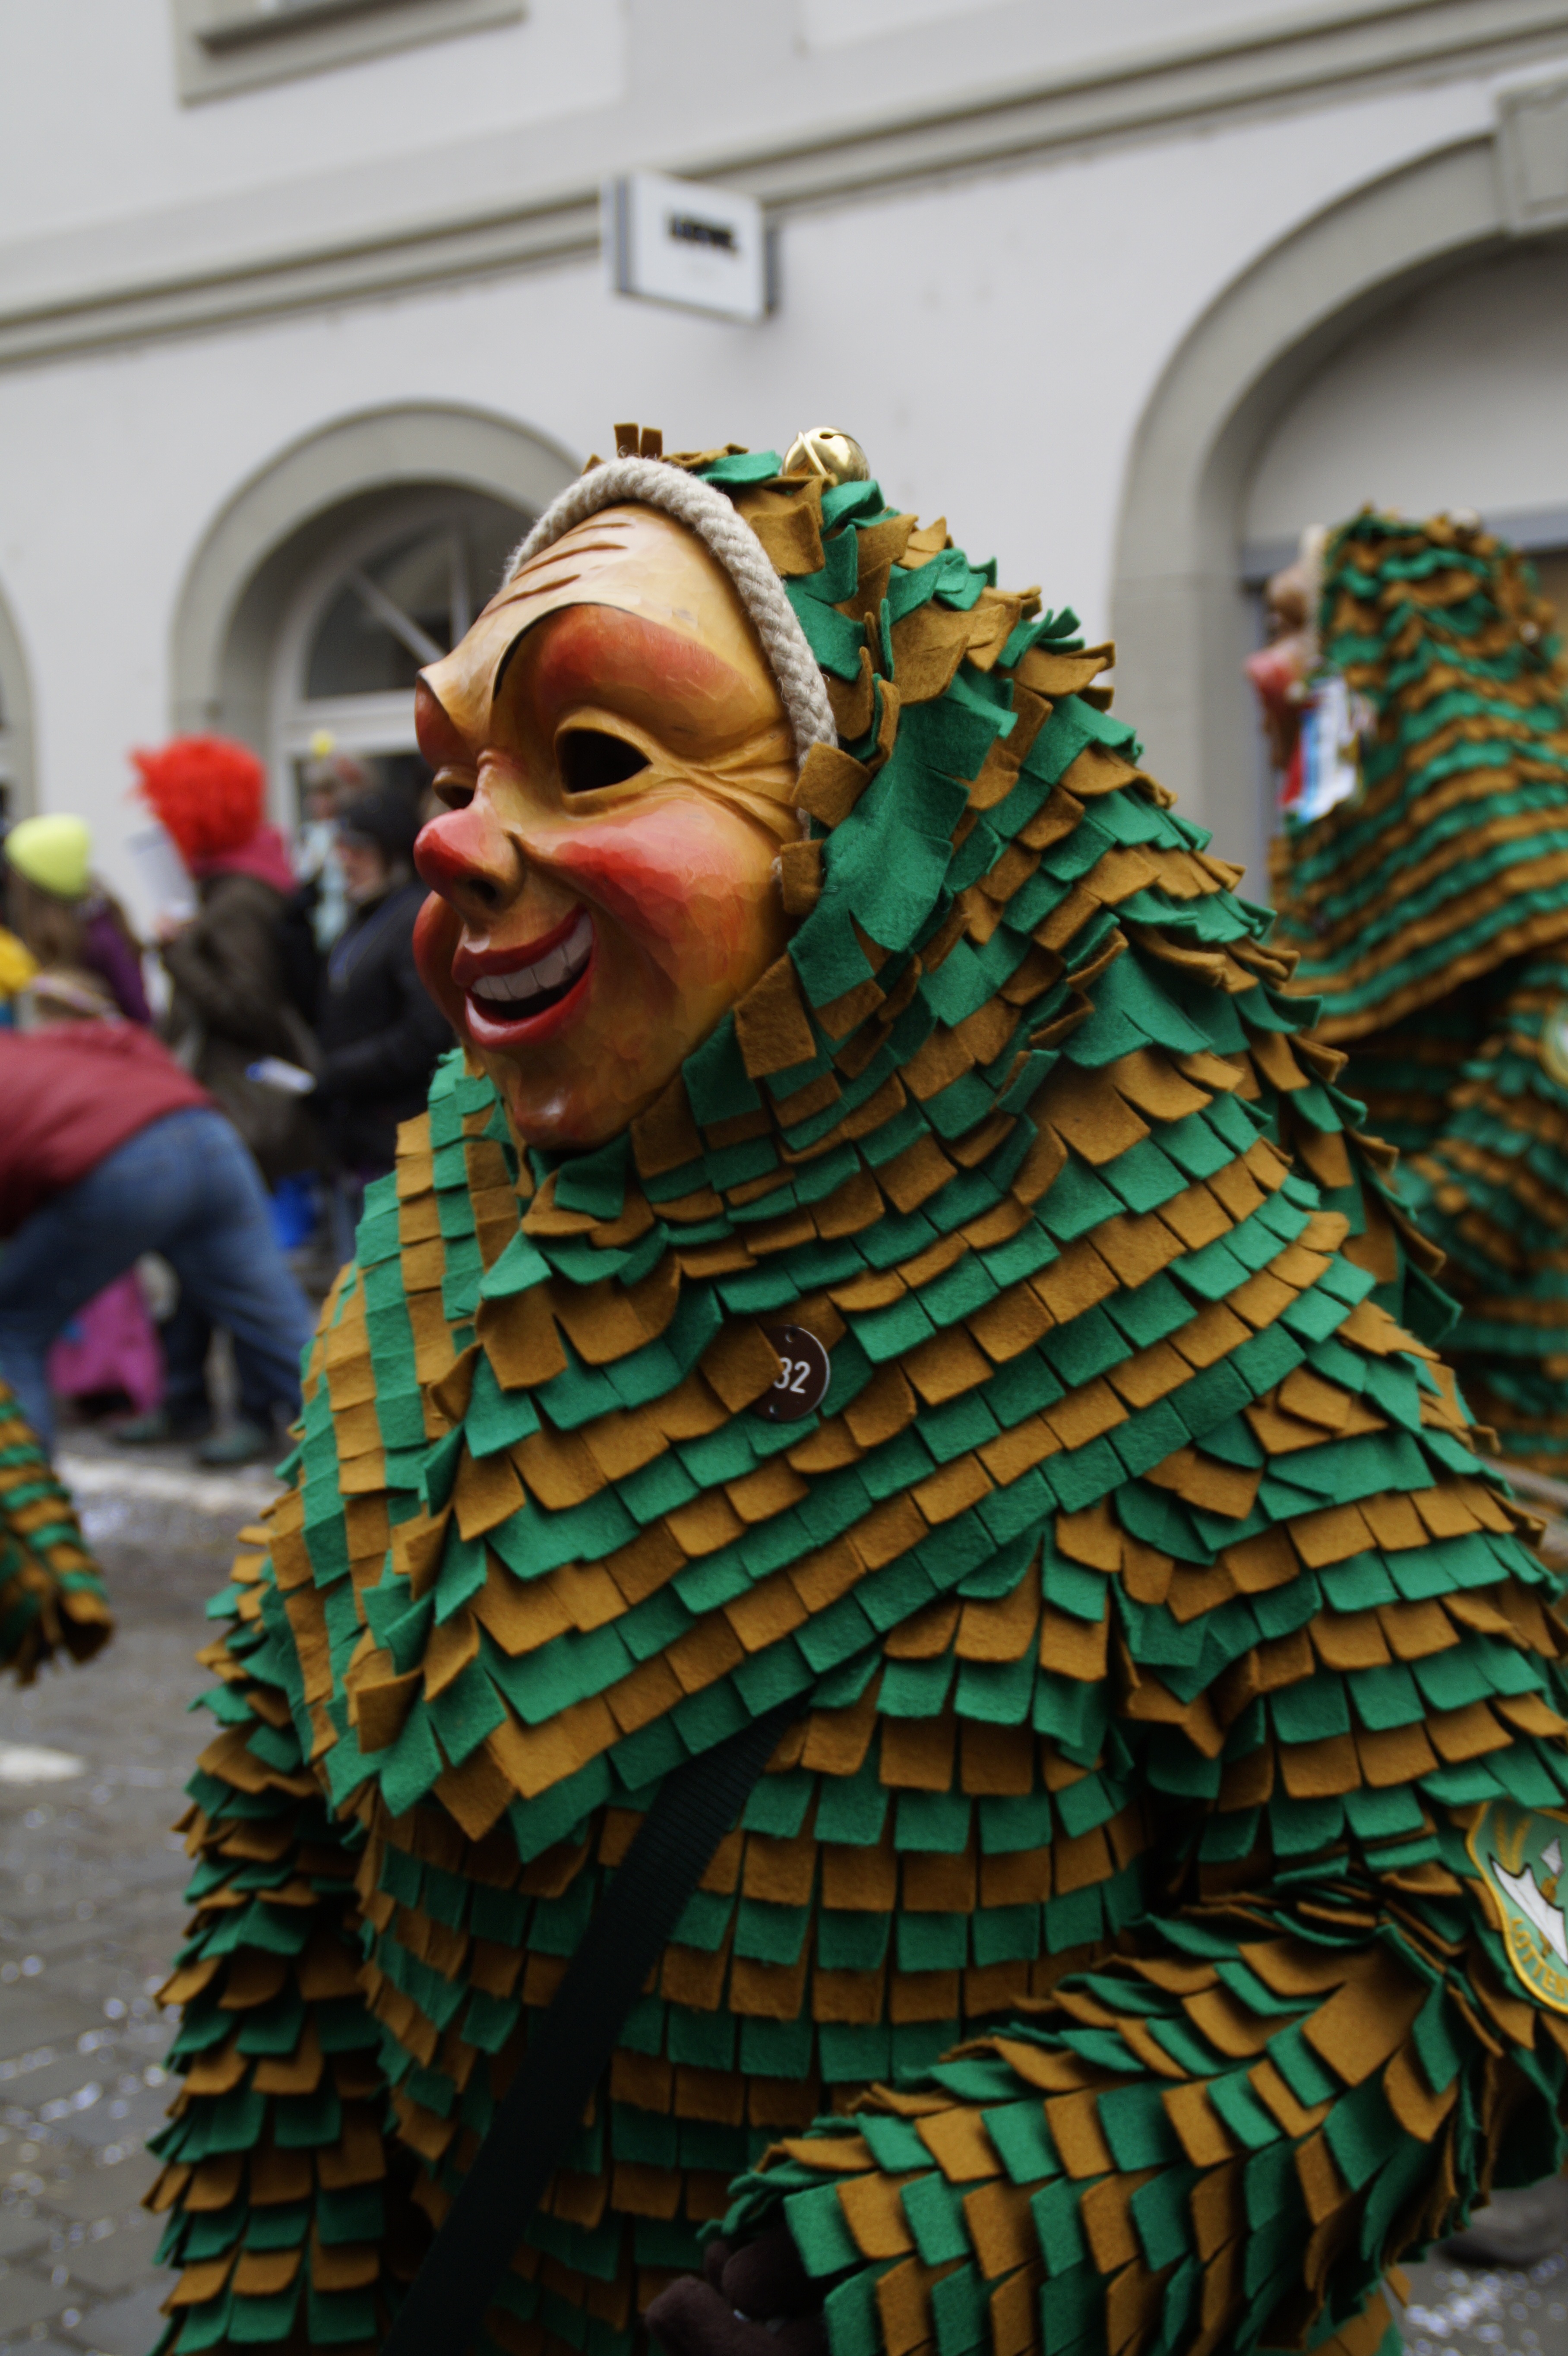
people, statue, carnival, clothing, art, festival, mask, figure, temple, move, carved, custom, tradition, costume, masquerade, panel, friendly, customs, fool, fasnet, fools jump, swabian alemannic, haes, haestraeger, guild group, strassenfasnet, wooden mask, fools guild